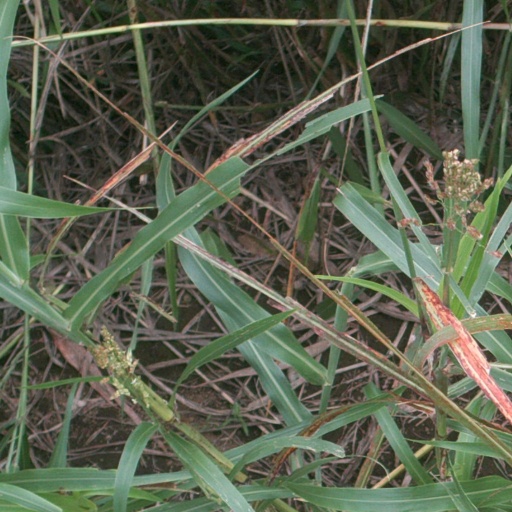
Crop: sorghum